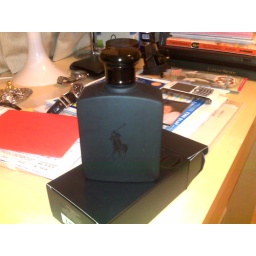
The bottle is in flat black finish, super cool!!! Sent from my BlackBerry Wireless Handheld